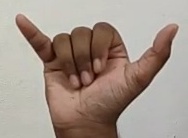
ASL sign: Y